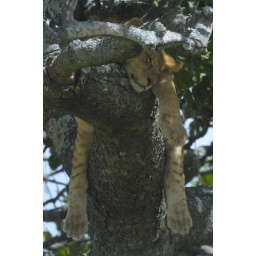
This was just one of four lions in this tree at Serengeti National Park.